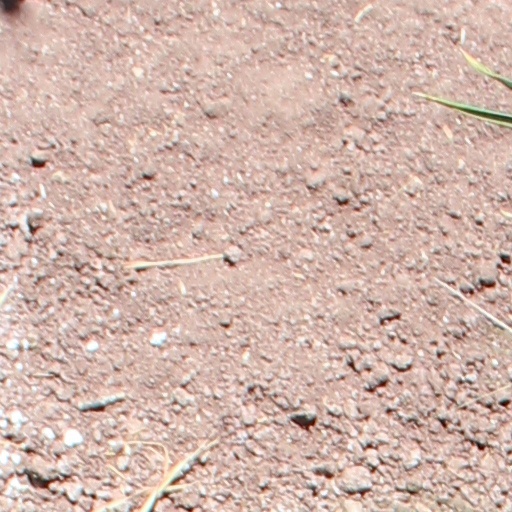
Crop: wheat